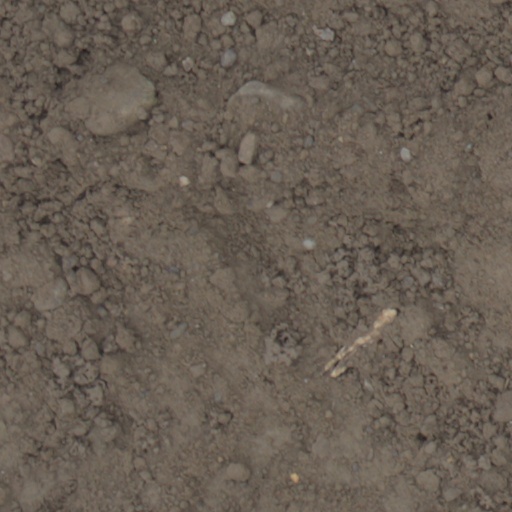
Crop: wheat